Kirtland Air Force Base

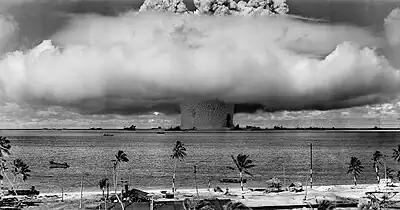
The "Baker" explosion, part of Operation Crossroads, 25 July 1946

In July and August 1946, Kirtland Field and Sandia Base personnel took part in Operation Crossroads at the Eniwetok Proving Ground in the Pacific's Marshall Islands. Operation Crossroads was the first of many atmospheric nuclear weapons tests in the early Cold War years. The Kirtland Field Narrative Histories do not make specific reference to participation in Operation Crossroads by groups at Kirtland Field, but this is most likely due to the high security that the operation garnered.